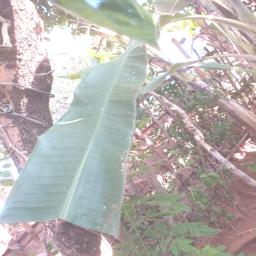
Label: MALBHOG LEAF